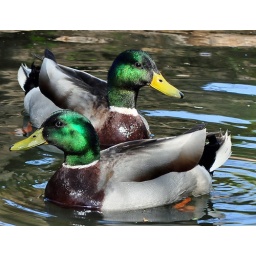
Male mallard ducks swimming in a creek at a park in Iowa City, Iowa